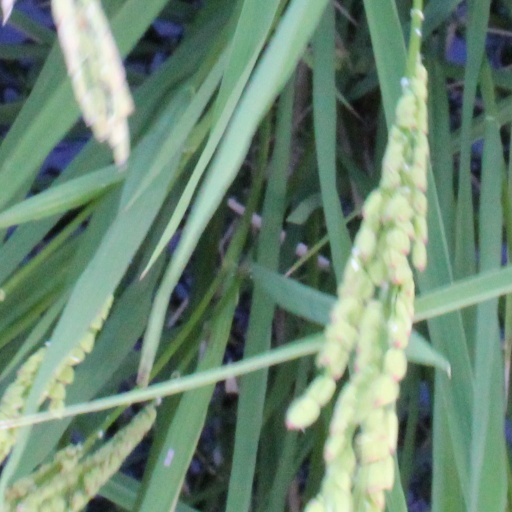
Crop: rice